Vote for Larry

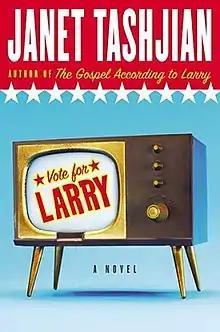
First edition

Vote for Larry is a political comedy young adult novel by Janet Tashjian. The novel is the sequel to "The Gospel According to Larry", and stems around the 2004 United States presidential election. It follows Josh Swensen, who runs for U.S. President under his anti-consumerist persona as Internet celebrity "Larry".